Commandant's Quarters (Fort Gibson, Oklahoma)

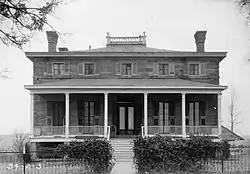
Front of the house, in HABS photo from 1934

Commandant's Quarters of Fort Gibson was built in 1868–70. The building was listed on the National Register of Historic Places in 1985.